Shamboor

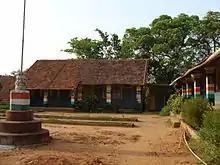
Higher Primary School. Shamboor

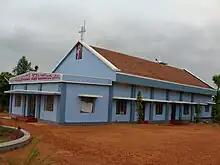
Sacred Heart Of Jesus Church .Shamboor

Location: This Church is situated at a distance of 37 km from Mangalore, 6 km from Panemangalore and is surrounded by Borimar, Mogarnad, Bantwal, Modankaup and Allipade parishes.